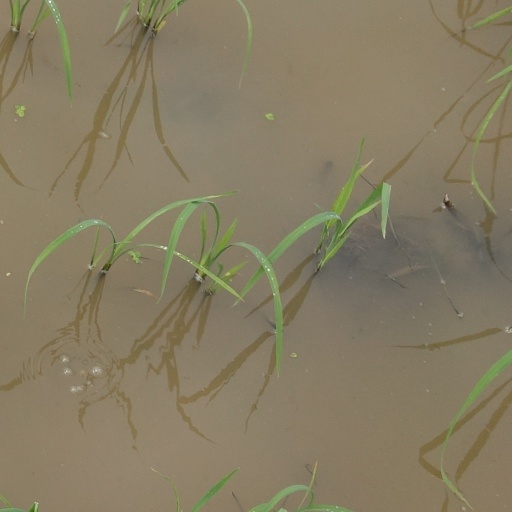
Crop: rice